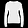
Label: Pullover